Toyota Prius Plug-in Hybrid

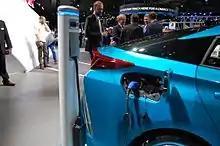
Prius Prime charging port

The second-generation Prius plug-in is called the "Prius Prime" in the United States, Canada, South Korea and New Zealand and "Prius PHV" in Japan and Europe. It was first available in 2016 and is currently being produced. It has an EPA-rated all-electric range of , over twice the range of the first-generation model. The EPA-rated fuel economy is in all-electric mode, 40% more than the first-generation model, and the highest mpg-e rating in EV mode of any EPA-rated vehicle with an internal combustion engine. It is based on the fourth-generation Toyota Prius (model XW50) outfitted with a drive system powered by an 8.8 kWh lithium-ion battery. Retail deliveries of the Prime began in the United States in November 2016, and it was released in the Japanese market in February 2017.